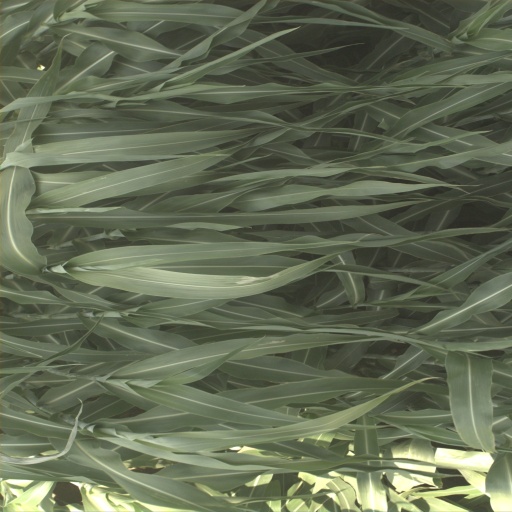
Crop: sorghum